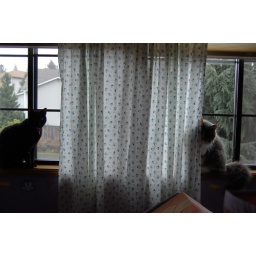
If you look at the window closely, you can see the pig flying by the house.